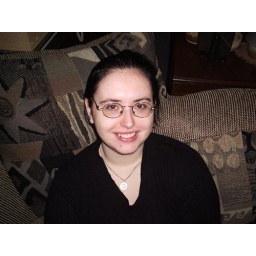
She looks cute in my glasses too. =)